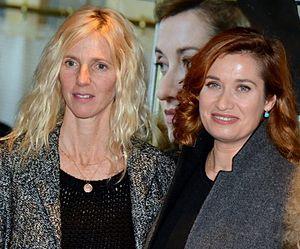
Sandrine Kiberlain et Emmanuelle Devos à l'avant-première du film ""Violette""."